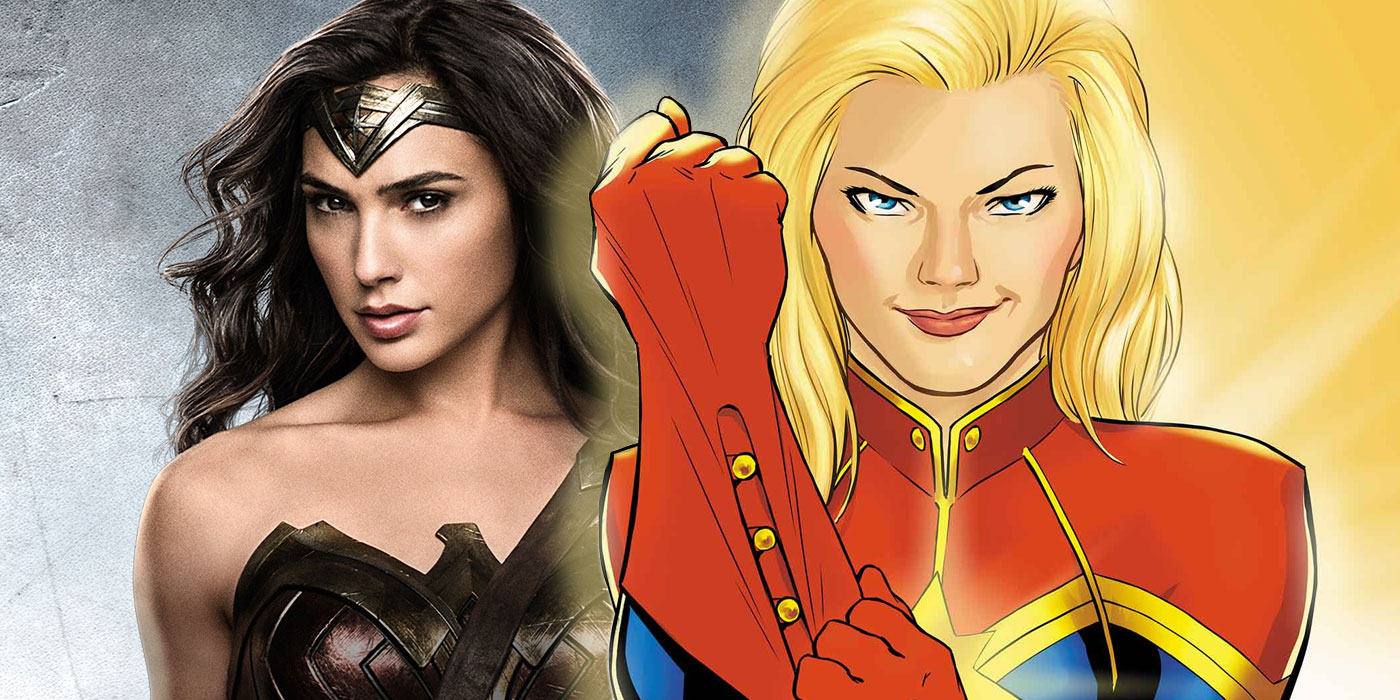
Gender: women